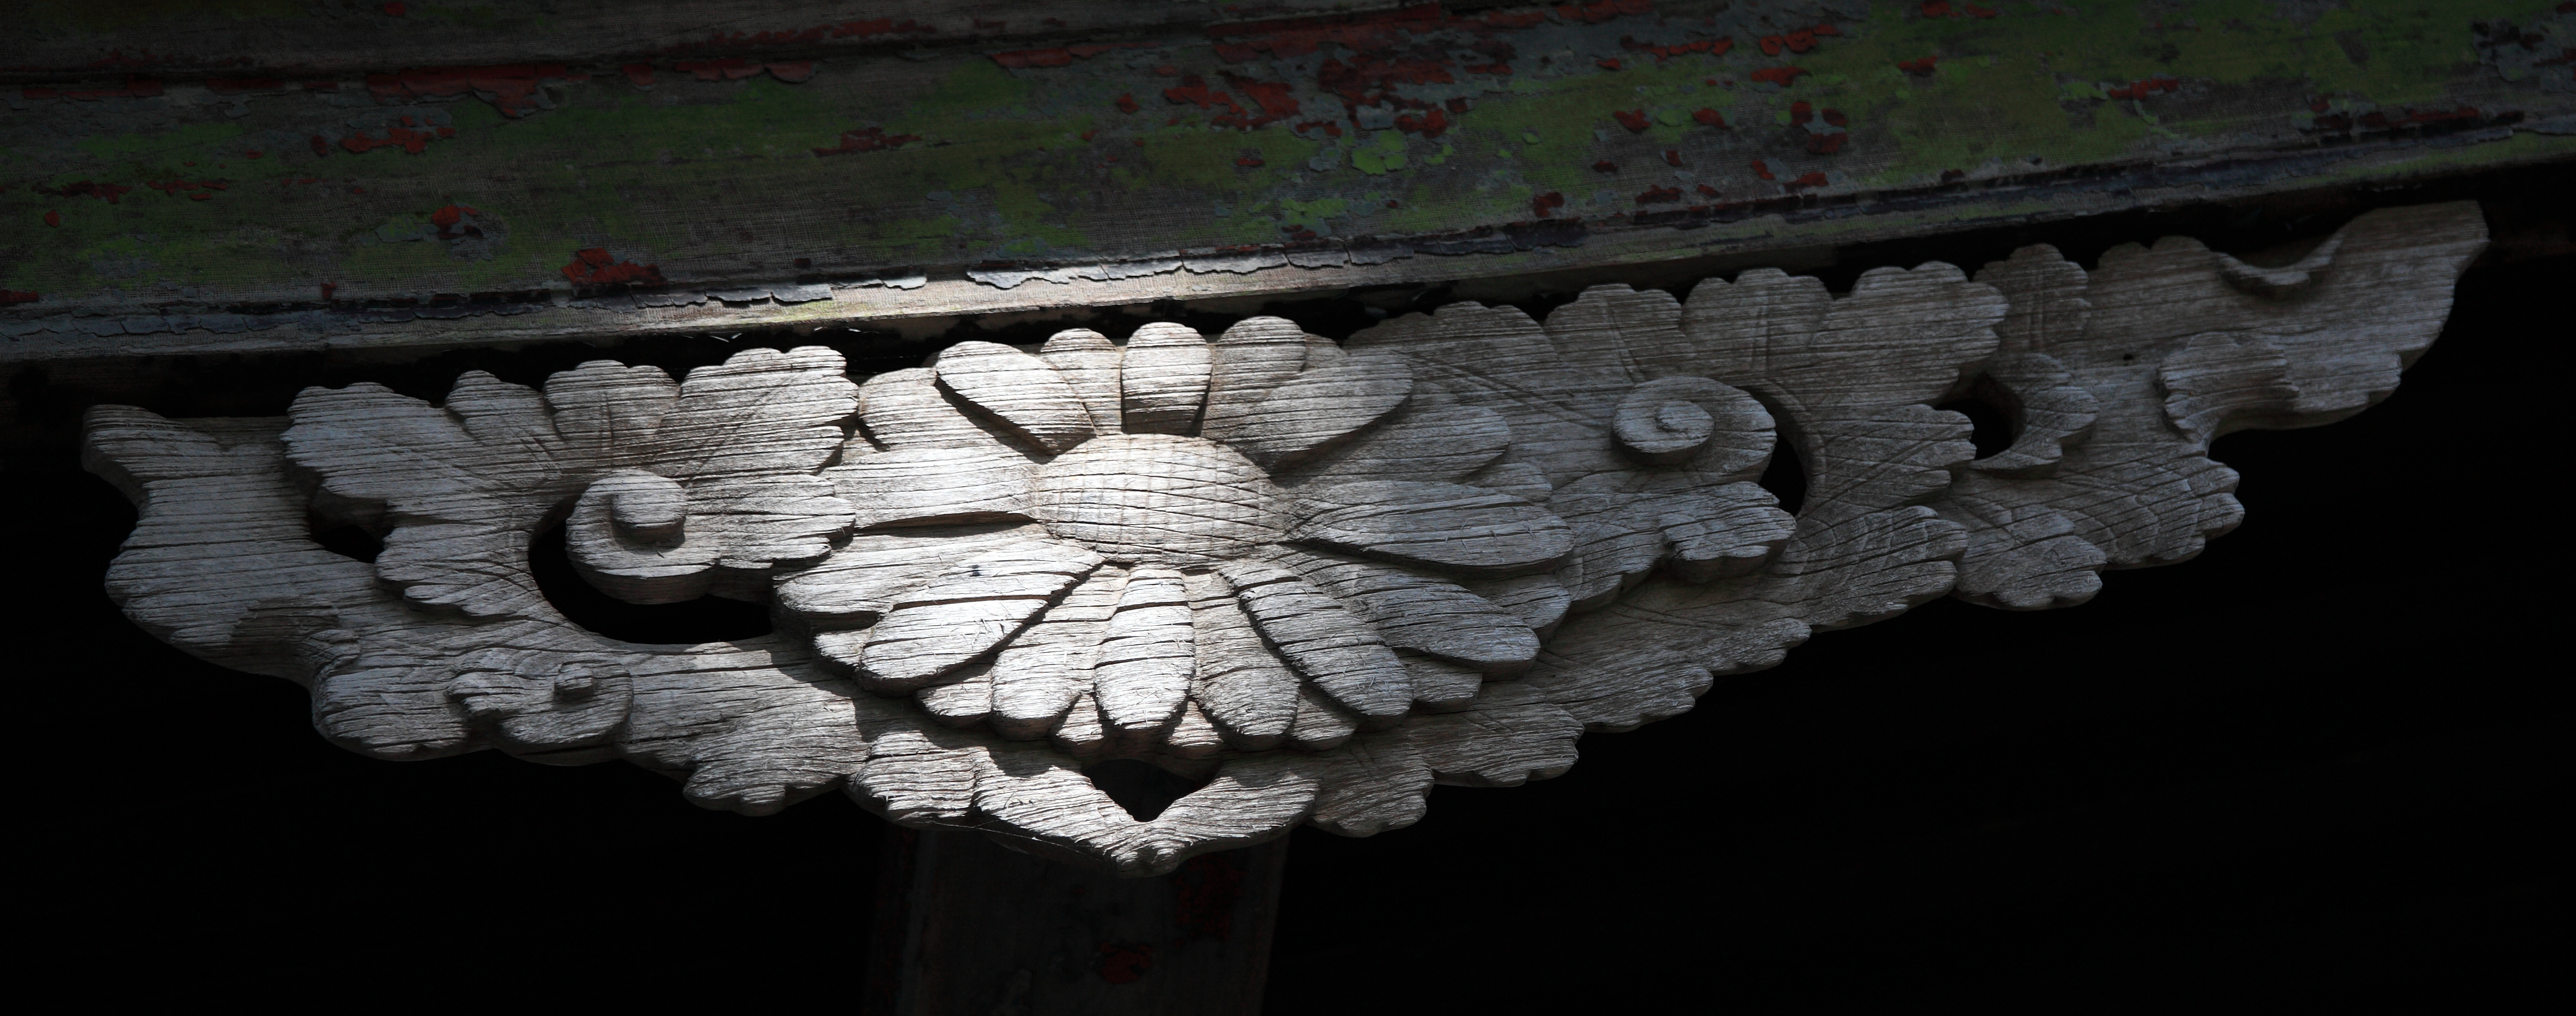
wing, leaf, flower, high, art, shrine, tochigi, 5d, hires, markii, hi, res, resolution, nasu, woodcarvings, torinokosanshoujinja